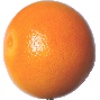
Label: Grapefruit Pink 1